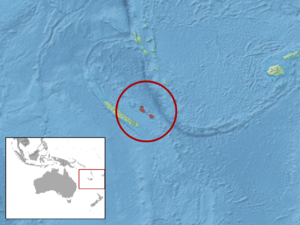
Emoia loyaltiensis est une espèce de sauriens de la famille des Scincidae.